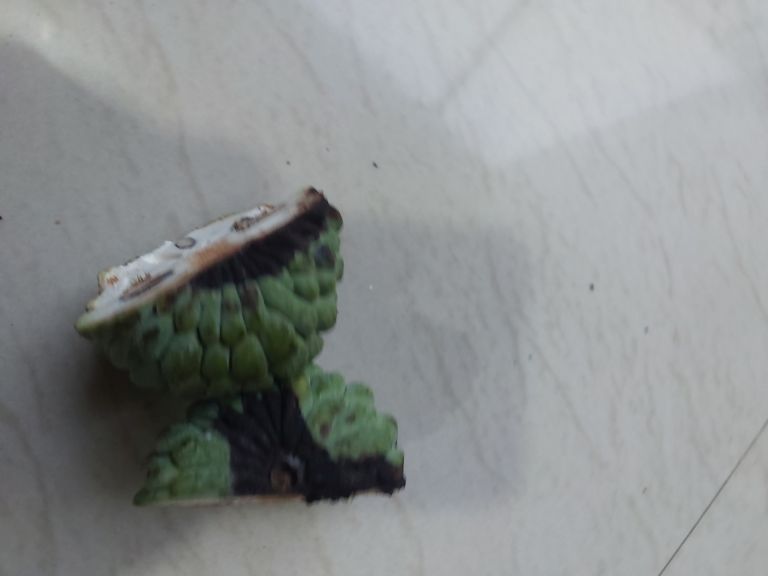
Disease label: Diplodia Rot